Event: Nepal Earthquake
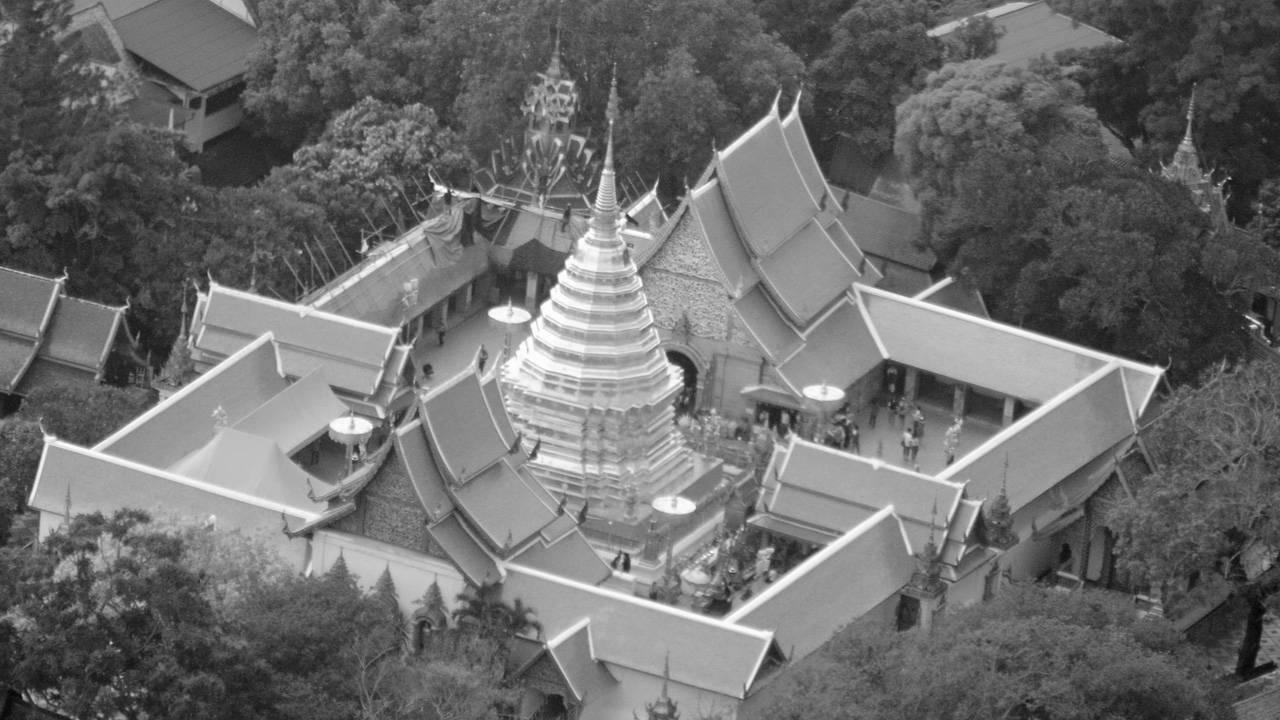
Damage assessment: no_damage